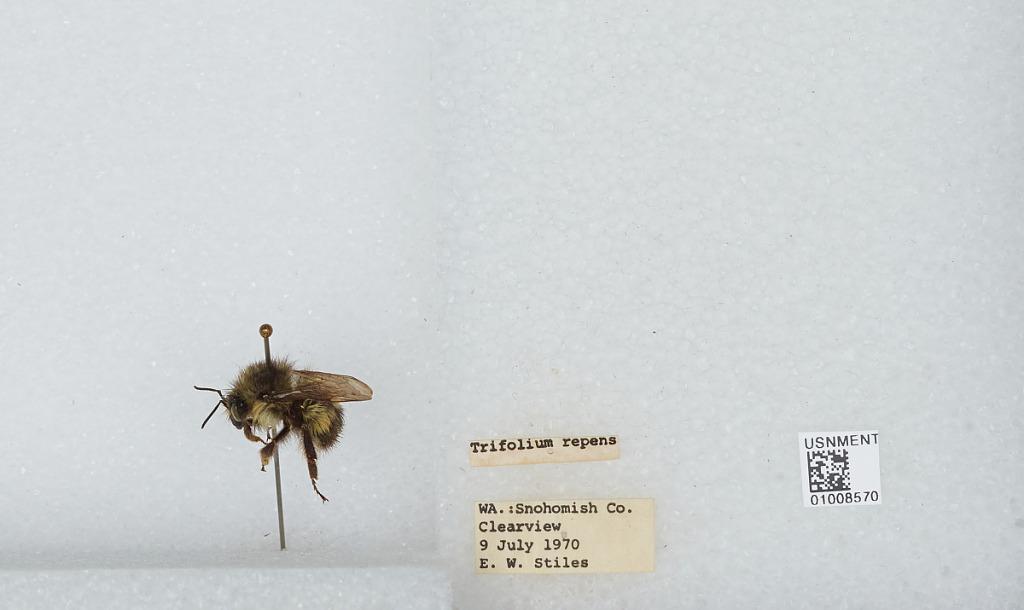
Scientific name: Bombus (Pyrobombus) flavifrons Cresson
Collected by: E. Stiles
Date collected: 1970-7-9
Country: United States
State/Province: Washington
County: Snohomish
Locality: Clearview
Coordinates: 47.8292, -122.145